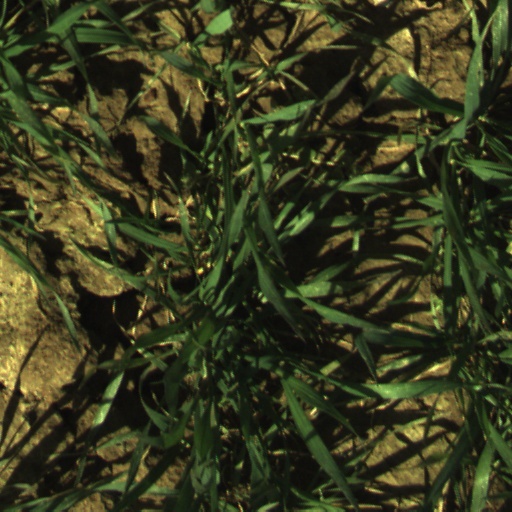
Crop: wheat